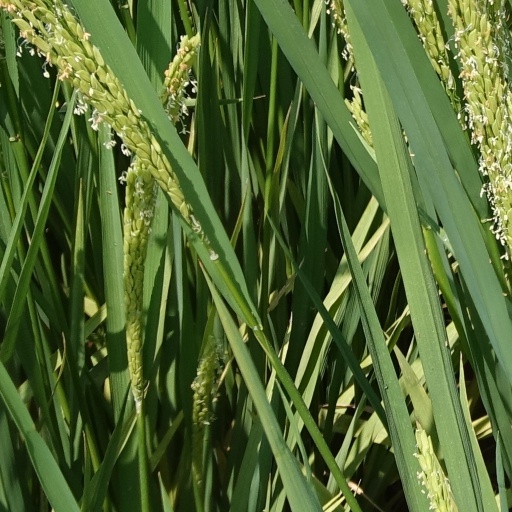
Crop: rice